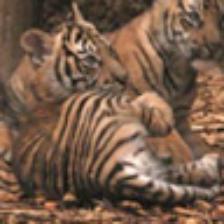
Label: NonHuman